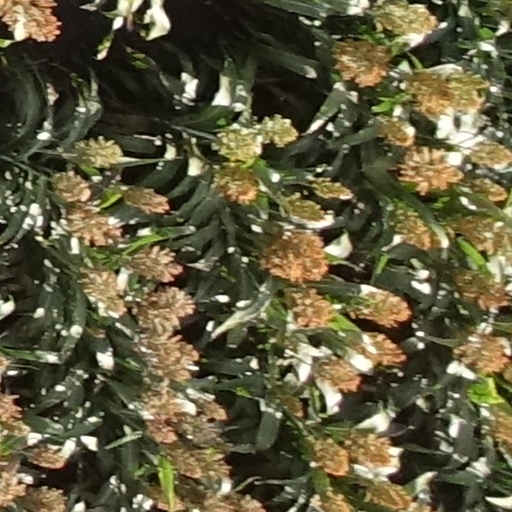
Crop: sorghum